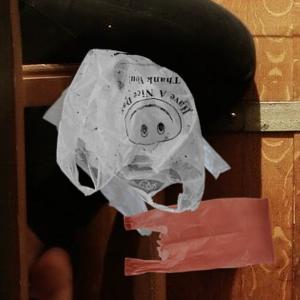
Label: plasticbags